Anthony Roll

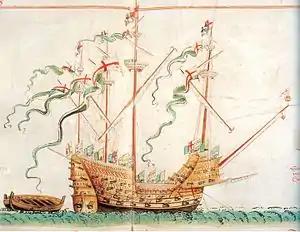
The first illustration of the first roll of the Anthony Roll, depicting the "Henry Grace à Dieu", the largest ship in the English navy during the reign of King Henry VIII.

The Anthony Roll is a written record of ships of the English Tudor navy of the 1540s, named after its creator, Anthony Anthony. It originally consisted of three rolls of vellum, depicting 58 naval vessels along with information on their size, crew, armament, and basic equipment. The rolls were presented to King Henry VIII in 1546, and were kept in the royal library. In 1680 King Charles II gave two of the rolls to Samuel Pepys, who had them cut up and bound as a single volume book, which is now in the Pepys Library at Magdalene College, Cambridge. The third roll remained in the royal collection until it was given by King William IV to his daughter Lady Mary Fox, who sold it to the British Museum in 1858; it is now owned by the British Library.